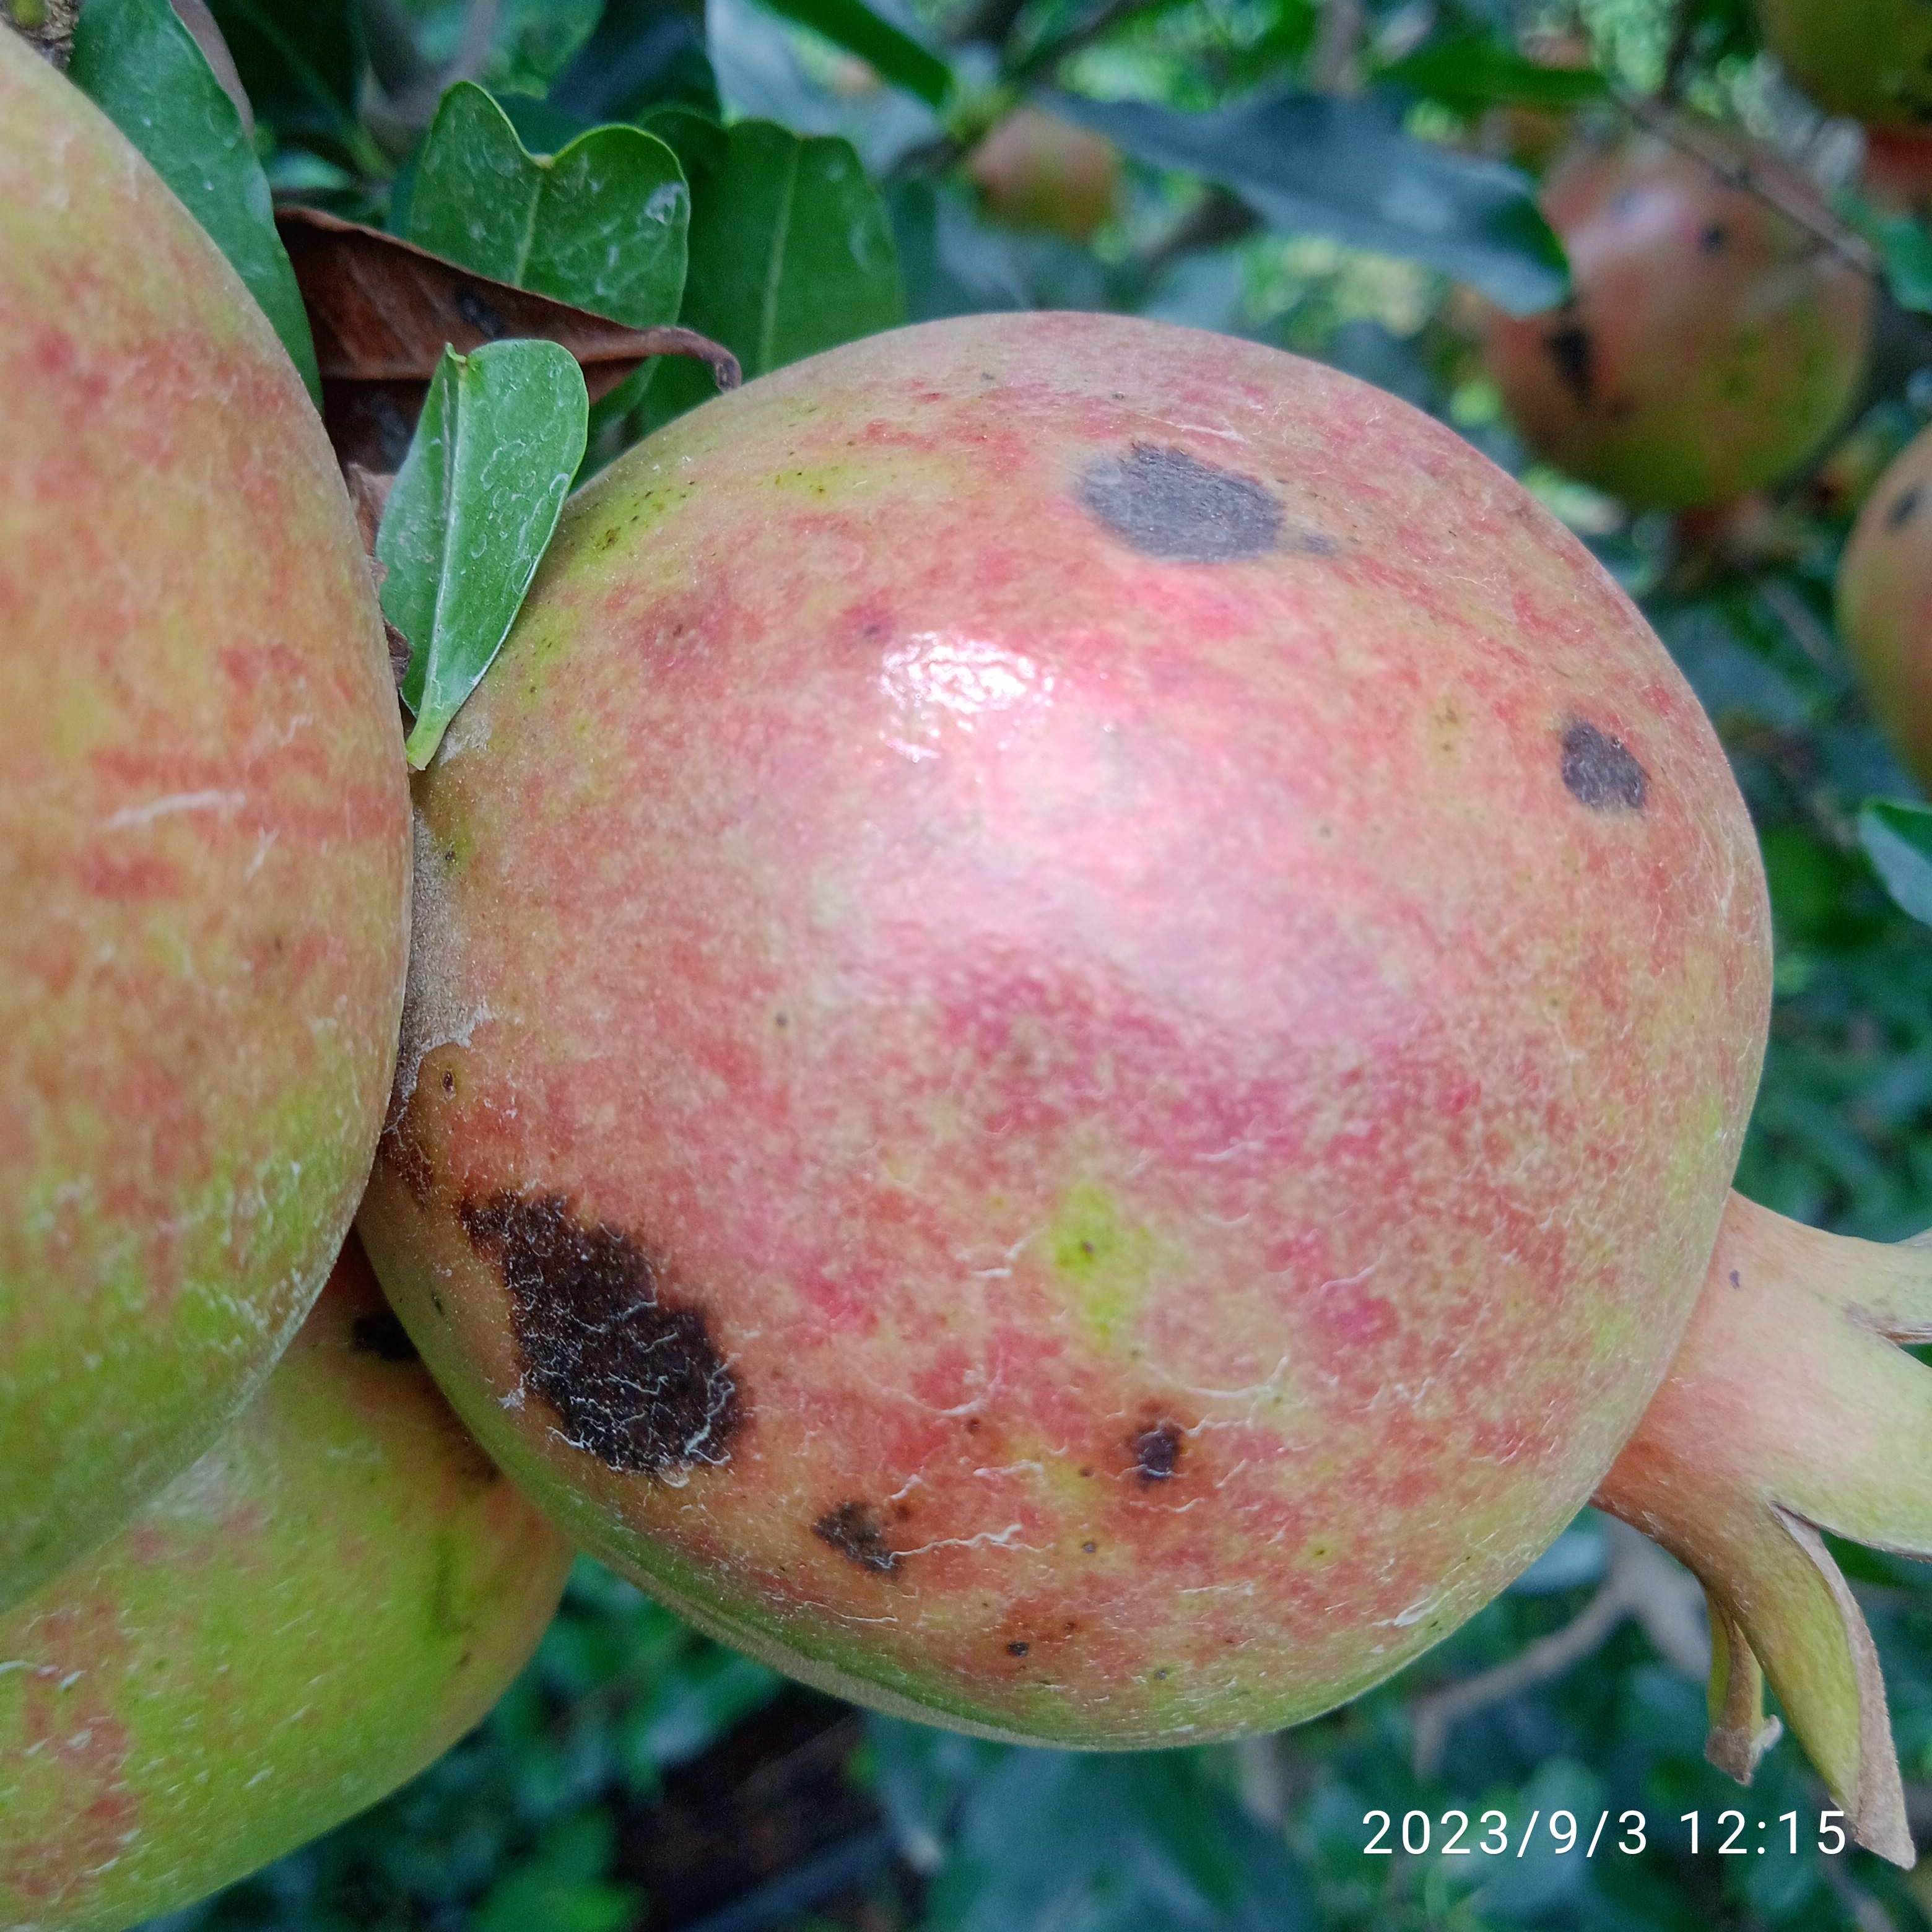
Label: Anthracnose